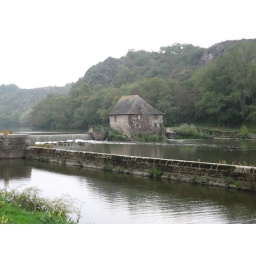
The Moulin du Bois near Bruz - an old water mill on the river la Vilaine.